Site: brandenburg
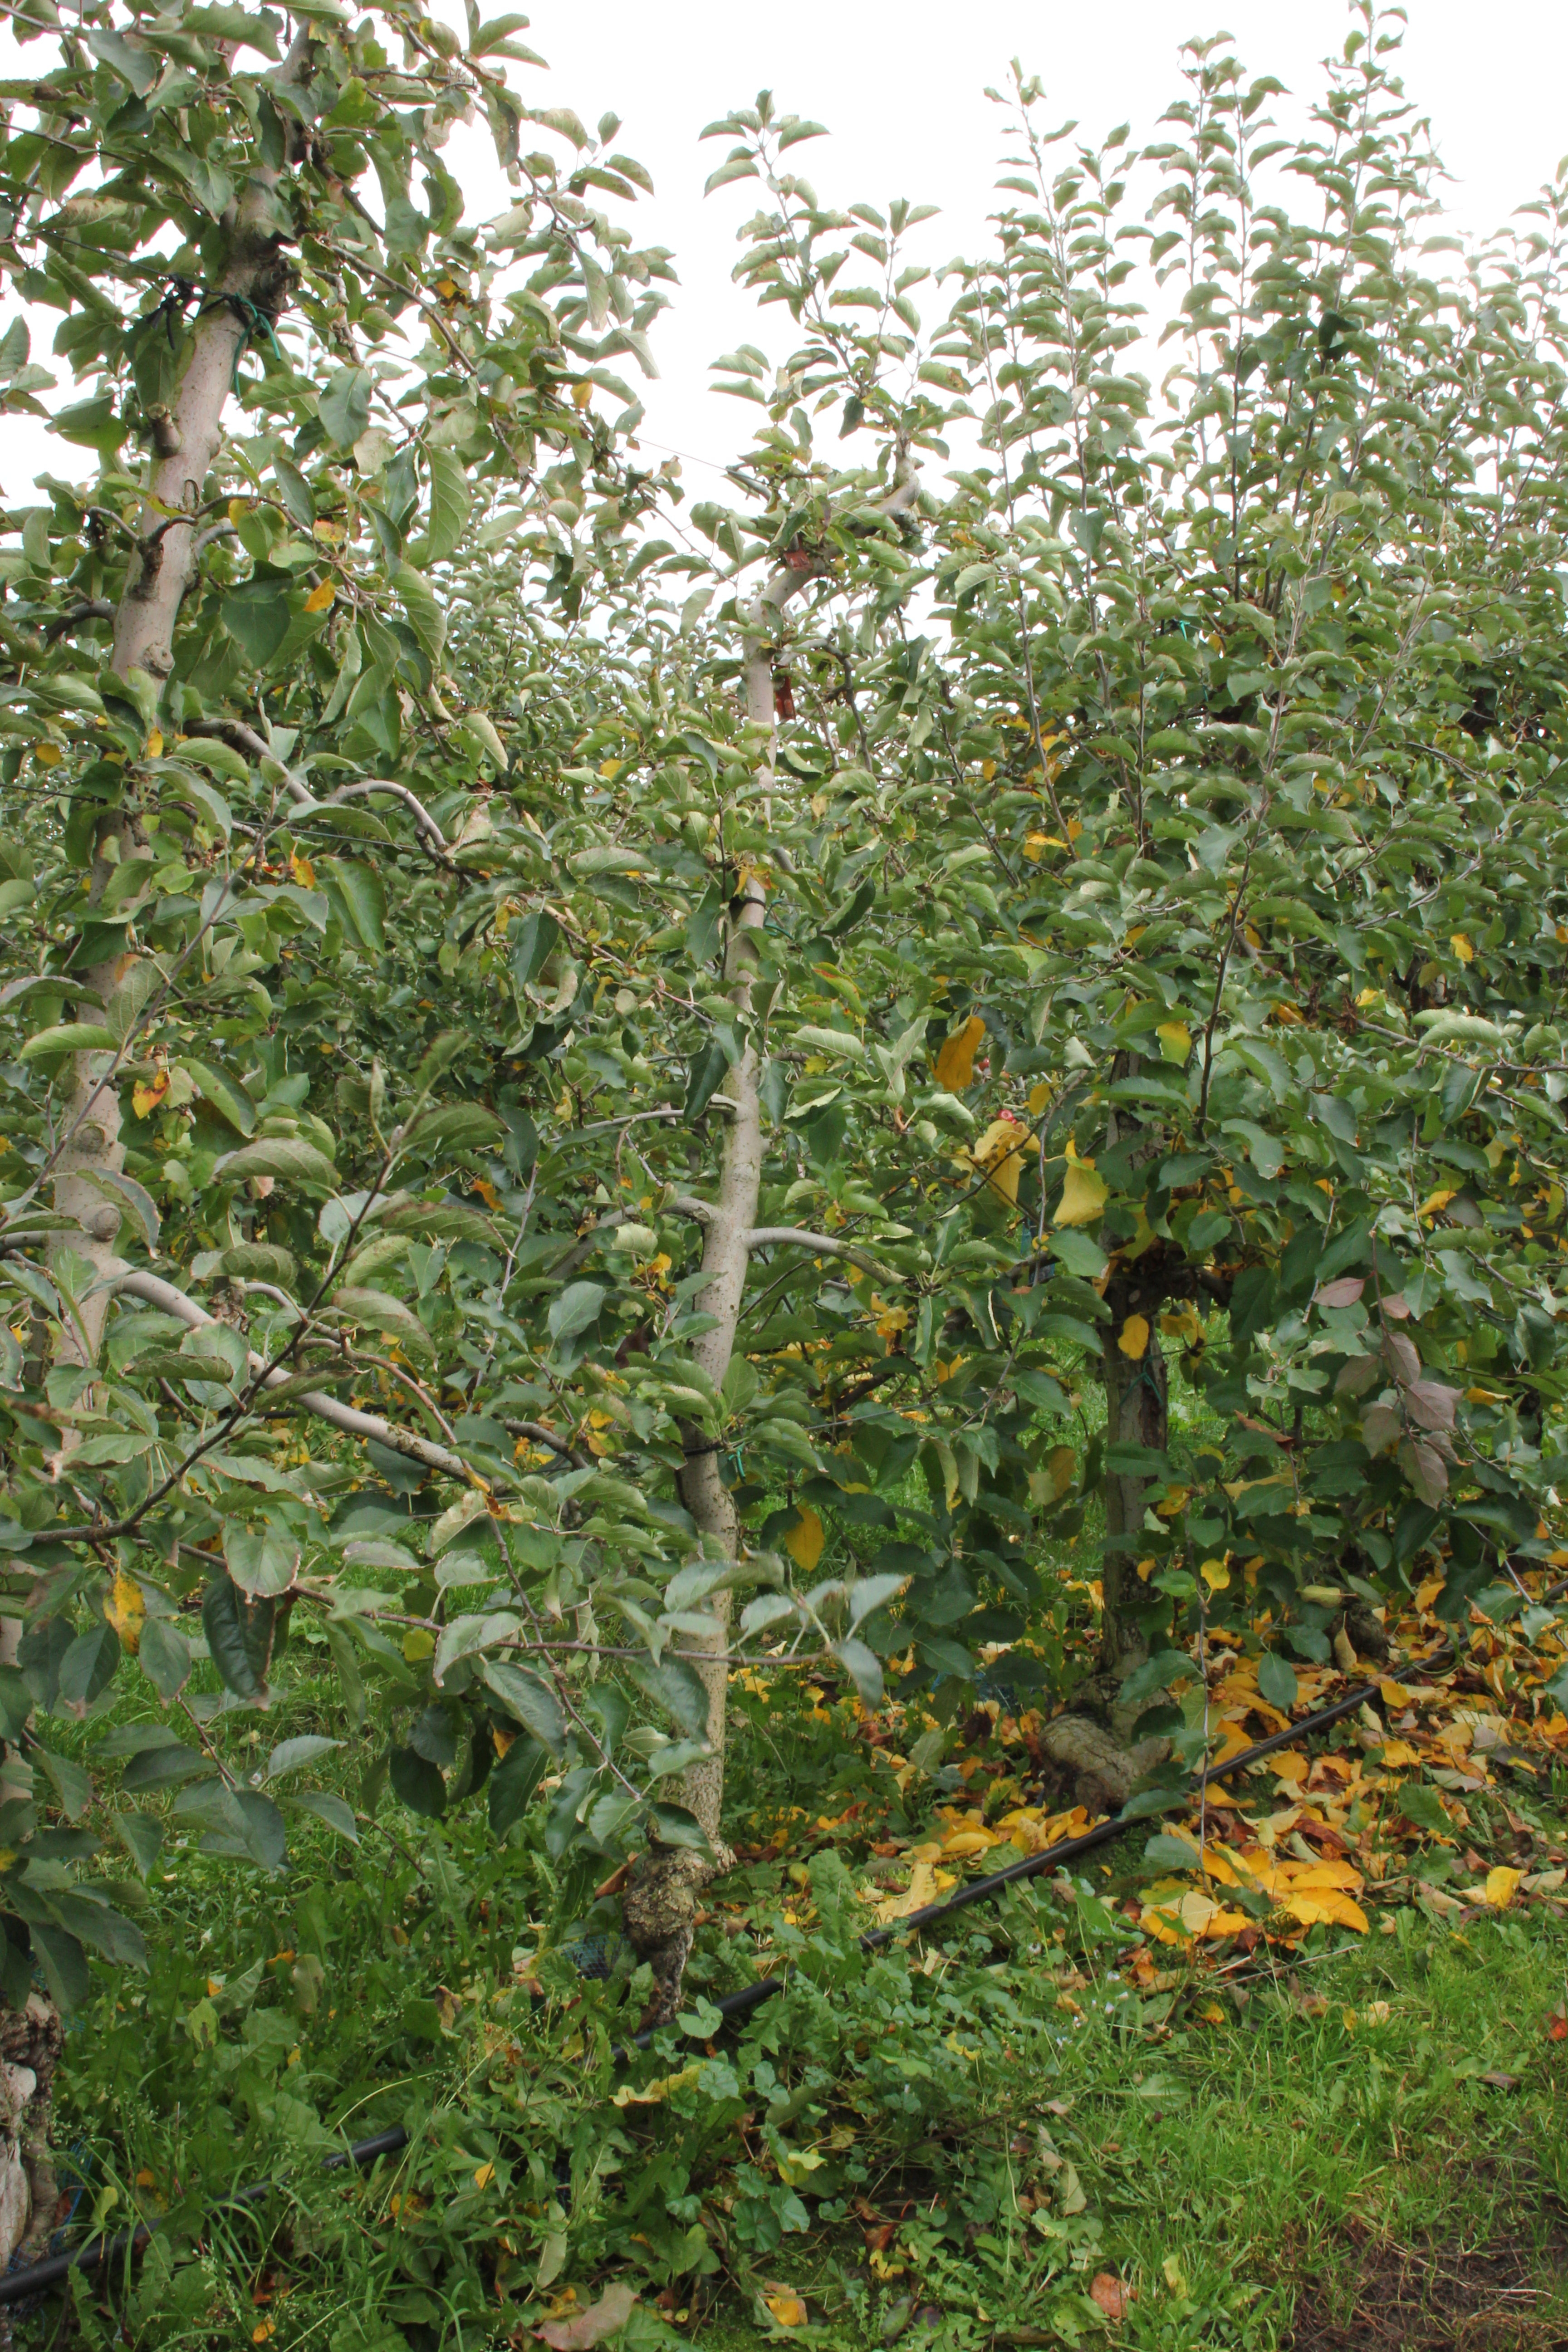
Growth stage (BBCH 91): Senescence, beginning of dormancy